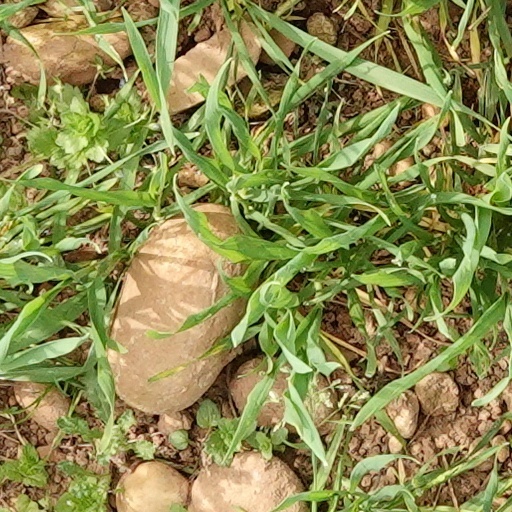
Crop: wheat